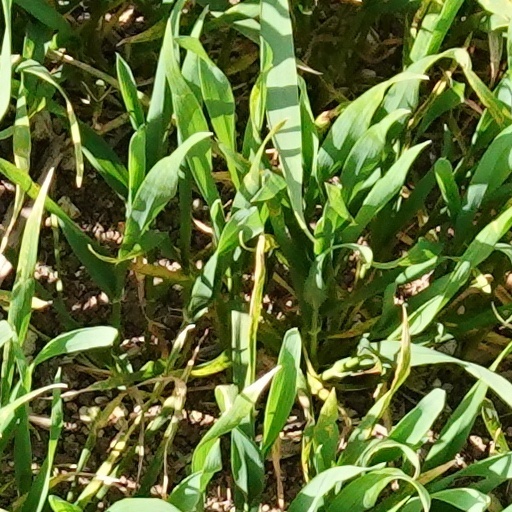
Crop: wheat